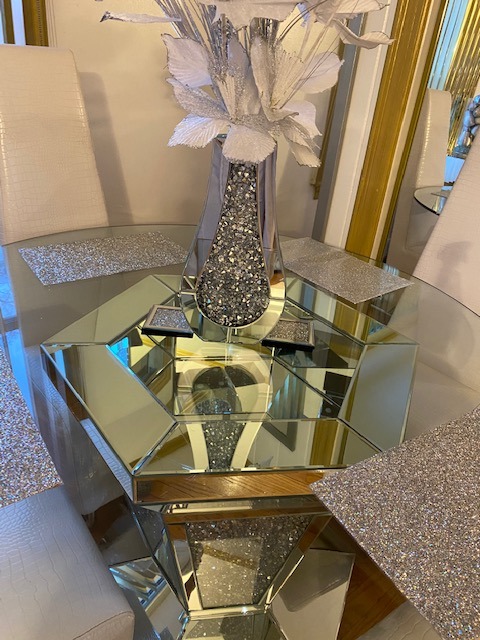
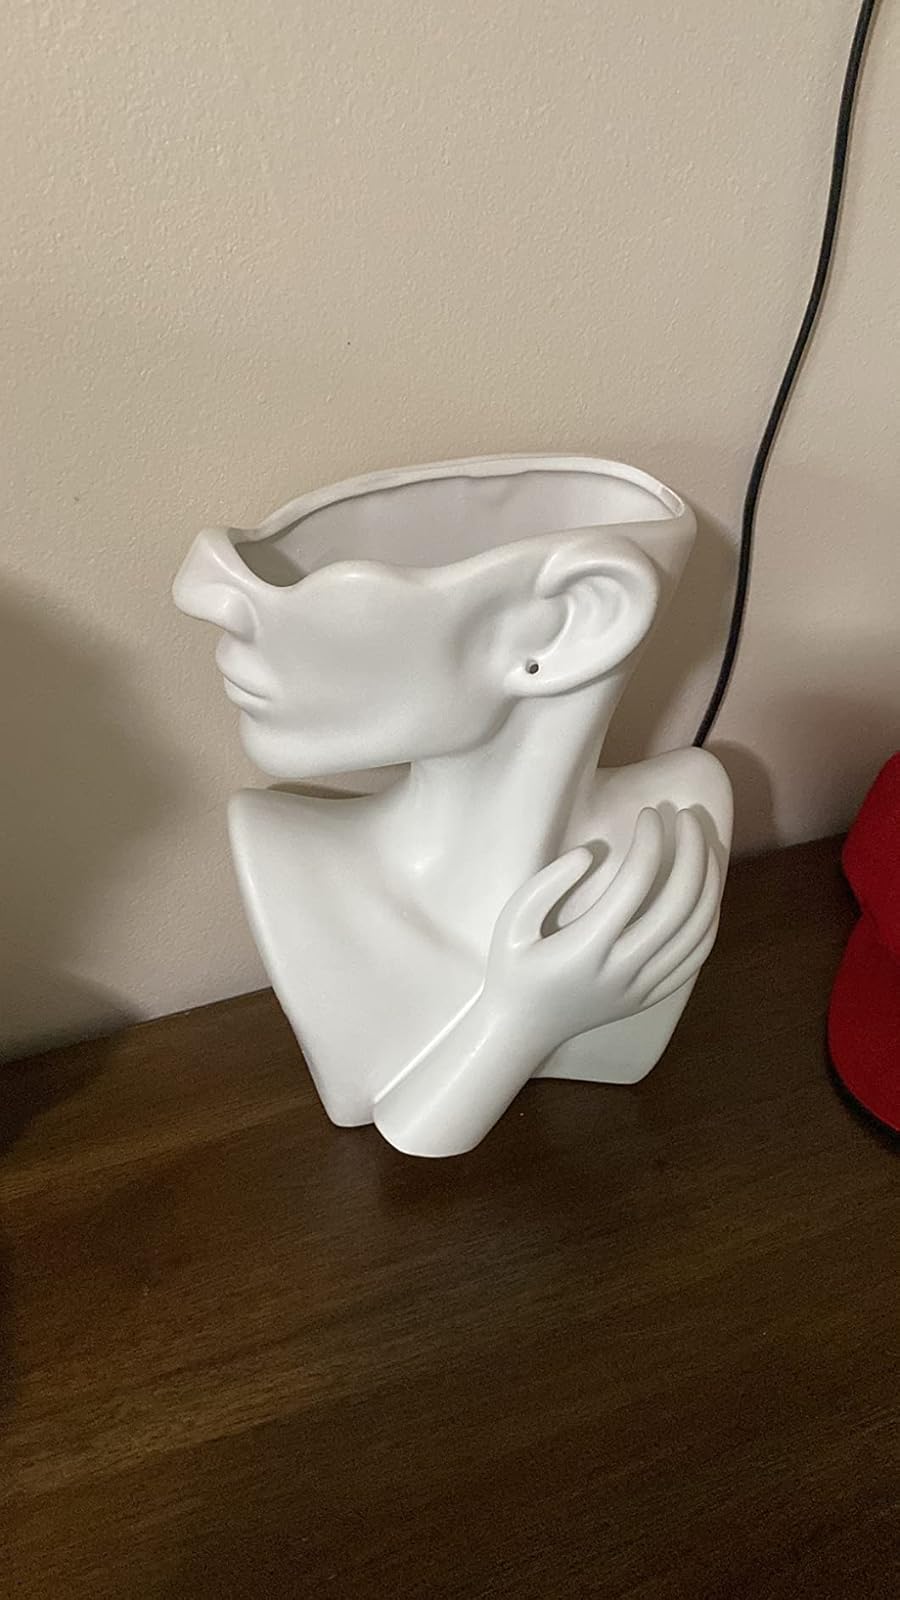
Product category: vase
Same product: no